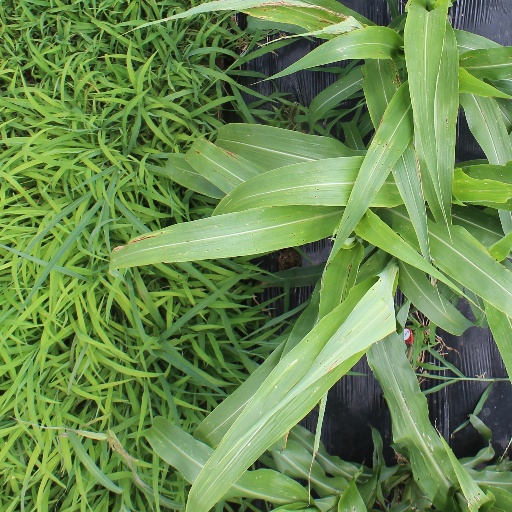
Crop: sorghum